History of Bangladesh

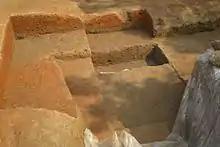
The ruins of Wari-Bateshwar in Narsingdi is believed to be from the Copper Age. Suggesting a thriving culture in ancient Bengal

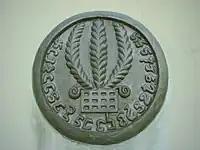
An ancient inscription from the site of Mahasthangarh

It is believed that there were movements of Indo-Aryans, Dravidians and Mongoloids, including a people called Vanga, into Bengal. There is weak evidence for a prehistoric human presence in the region. There is scant evidence of a human presence during the Neolithic and Chalcolithic eras. This could be because of the shifts in the rivers' courses. The Bengali climate and geography is not suitable for tangible archaeological remains. Due to lack of stones the early humans in Bengal probably used materials such as wood and bamboo that could not survive in the environment. South Asian archaeologists have tended to focus on other parts of the subcontinent. Archaeologists interested in Bengal have focused on more recent history.